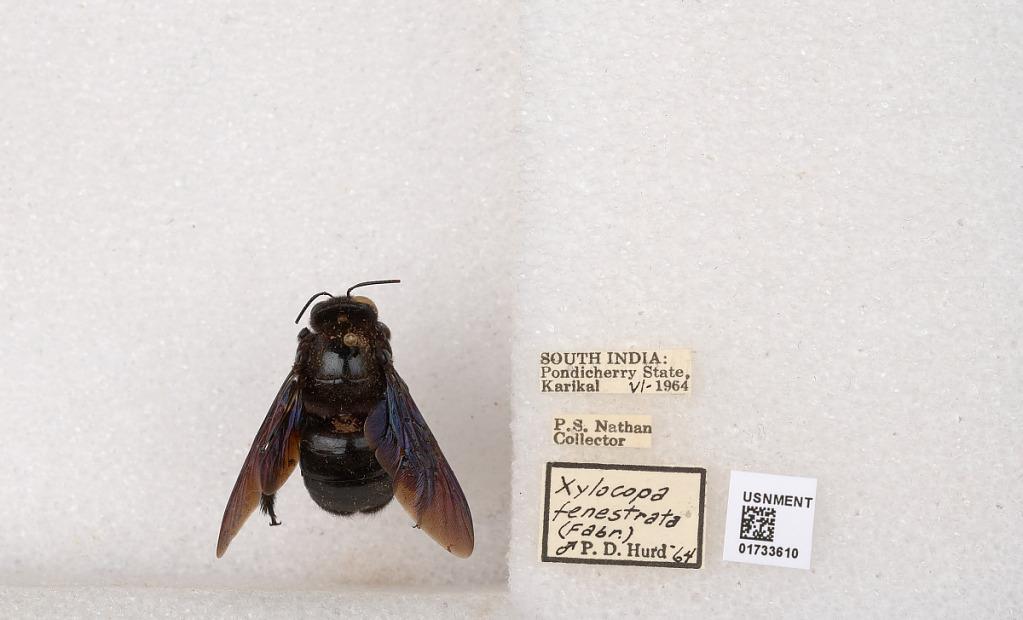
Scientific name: Xylocopa (Ctenoxylocopa) fenestrata (Fabricius)
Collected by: P. Nathan
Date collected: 1964-6-1
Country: India
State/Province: Puducherry
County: Karaikal
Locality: Karikal
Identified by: Hurd, P. D.